Kungahälla

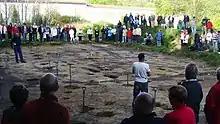
Archaeologists Johan Ling and Ulf Ragnesten show the remains of the approximately 40 m long and 10 m wide hall building of the presumed precursor to Kungahälla in Ytterby to the public and the press. 12 May 2009.

After the construction of the stronghold Bohus in 1308 by King Haakon V, the castle on Ragnhildsholmen started to lose its importance as a royal seat. It is not mentioned after 1320. In the later Middle Ages the town's importance further declined. It burned down in 1612, and was afterwards moved to a location near Bohus and renamed Kungälv. Bohuslän continued to belong to Norway until it was ceded to Sweden in the Treaty of Roskilde in 1658.